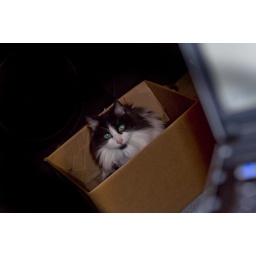
cat in a box